Femme Fatale (Britney Spears album)

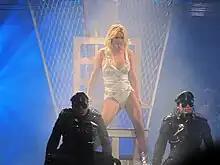
Spears performing "Hold It Against Me" during the Femme Fatale Tour, 2011

On July 12, 2009, Spears confirmed through her Twitter account that she had begun recording new material, stating she was going into the studio with Swedish songwriter and producer Max Martin, while she was in Stockholm during the European leg of The Circus Starring Britney Spears. The recording sessions resulted in several album cuts as well as the song "3", which would be released as a single from Spears's second greatest hits album "The Singles Collection" (2009).